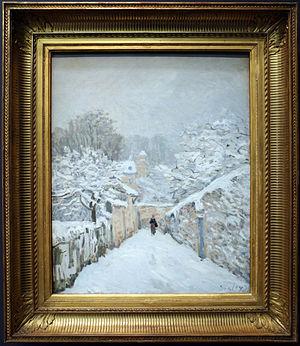
Des pas sur la neige est une composition musicale du compositeur français Claude Debussy. C'est la sixième pièce du premier livre des Préludes, écrit entre la fin de 1909 et au début de 1910. La pièce, dans la tonalité de ré mineur, est longue de 36 mesures et prend environ trois et demi à quatre minutes et demie à jouer.
La Neige à Louveciennes est une peinture impressionniste d'Alfred Sisley. Initialement datée de 1878 alors que Sisley avait déjà quitté Louveciennes, une réévaluation récente la date de 1875, la grande période de ses scènes de neige. Dans la collection du comte Armand Doria jusqu'à sa vente en 1899 par la Galerie Georges Petit à Georges Feydeau, revendu à comte Isaac de Camondo qui le légua à la France en 1908, le tableau est exposé au musée d'Orsay depuis 1986.
Armand-François-Paul des Friches Doria, né le 24 avril 1824 à Paris et mort le 7 mai 1896 à Orrouy, est un homme politique et mécène et collectionneur d’art français.